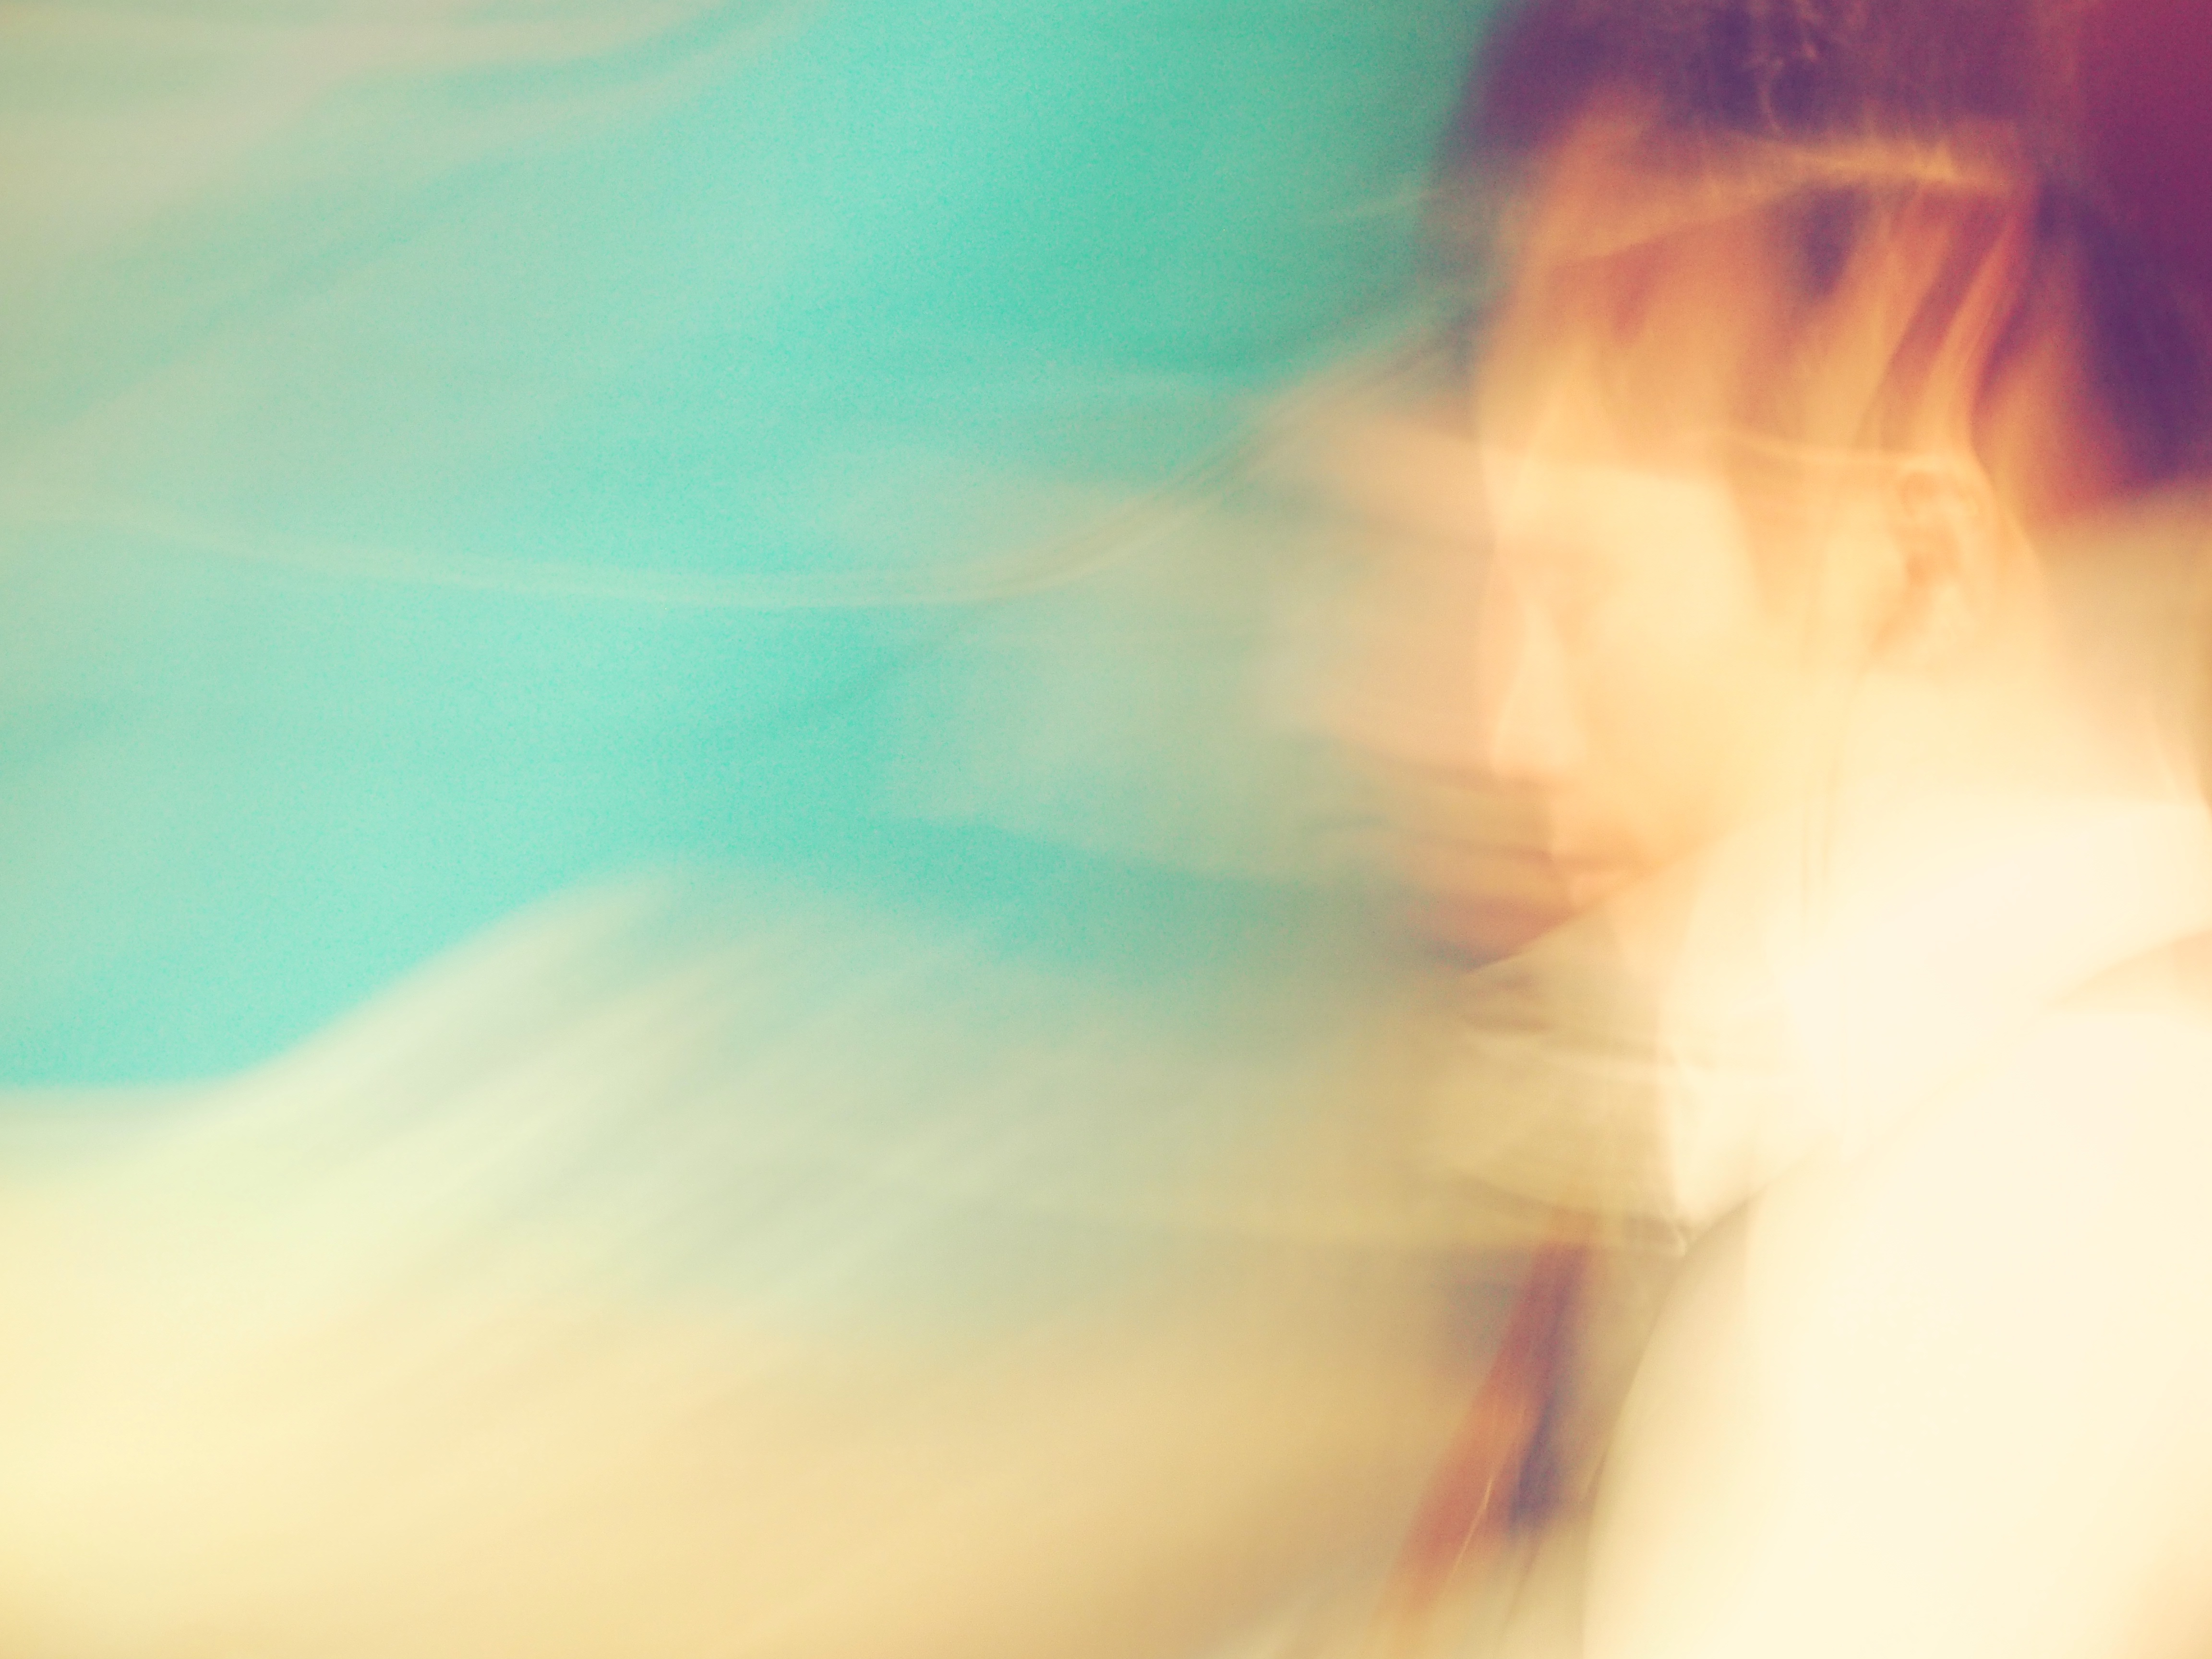
hand, light, white, sunlight, morning, green, reflection, color, blue, close up, organ, shape, macro photography, atmosphere of earth